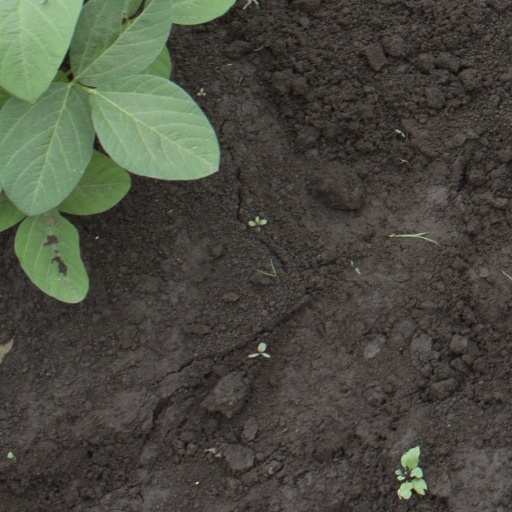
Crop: soybean